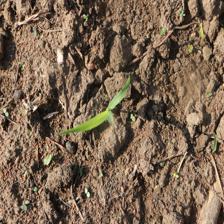
Label: Sorghum